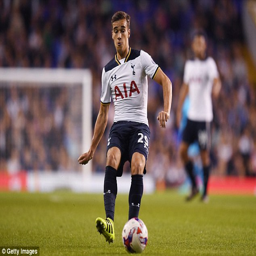
football player was making his first start for the senior team in the third round tie